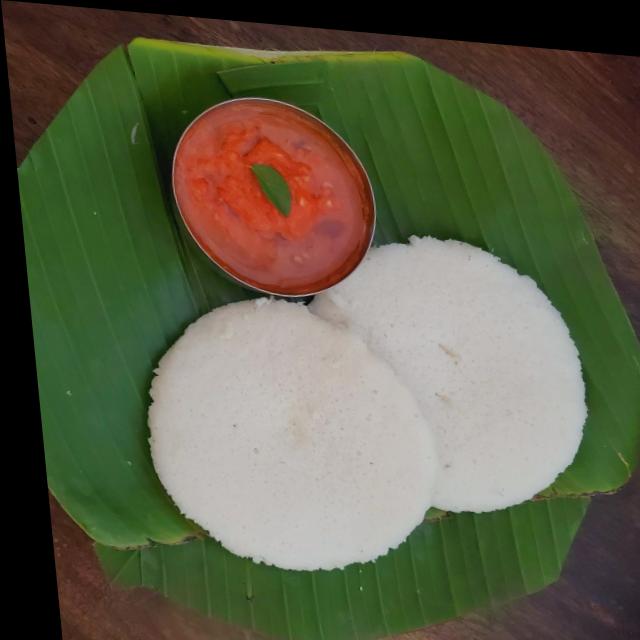
Dish: idli